Rosie Hackett

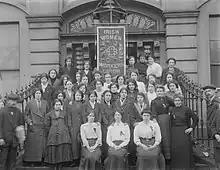
Members of the Irish Women Workers Union on the steps of Liberty Hall (5865483241)

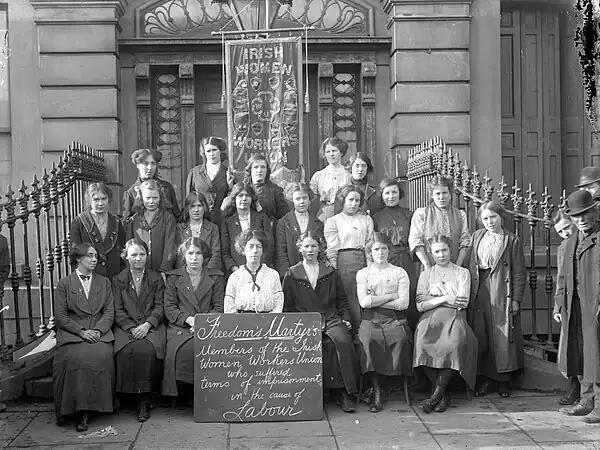
Freedom martyrs

Rosie Hackett fought for many decades for the rights of workers. Through her affiliation and work with the Irish Transport and General Workers Union (ITGWU), the Irish Women Worker's Union (IWWU) and the Irish Citizen Army, she helped carve out and secure modern-day working conditions.